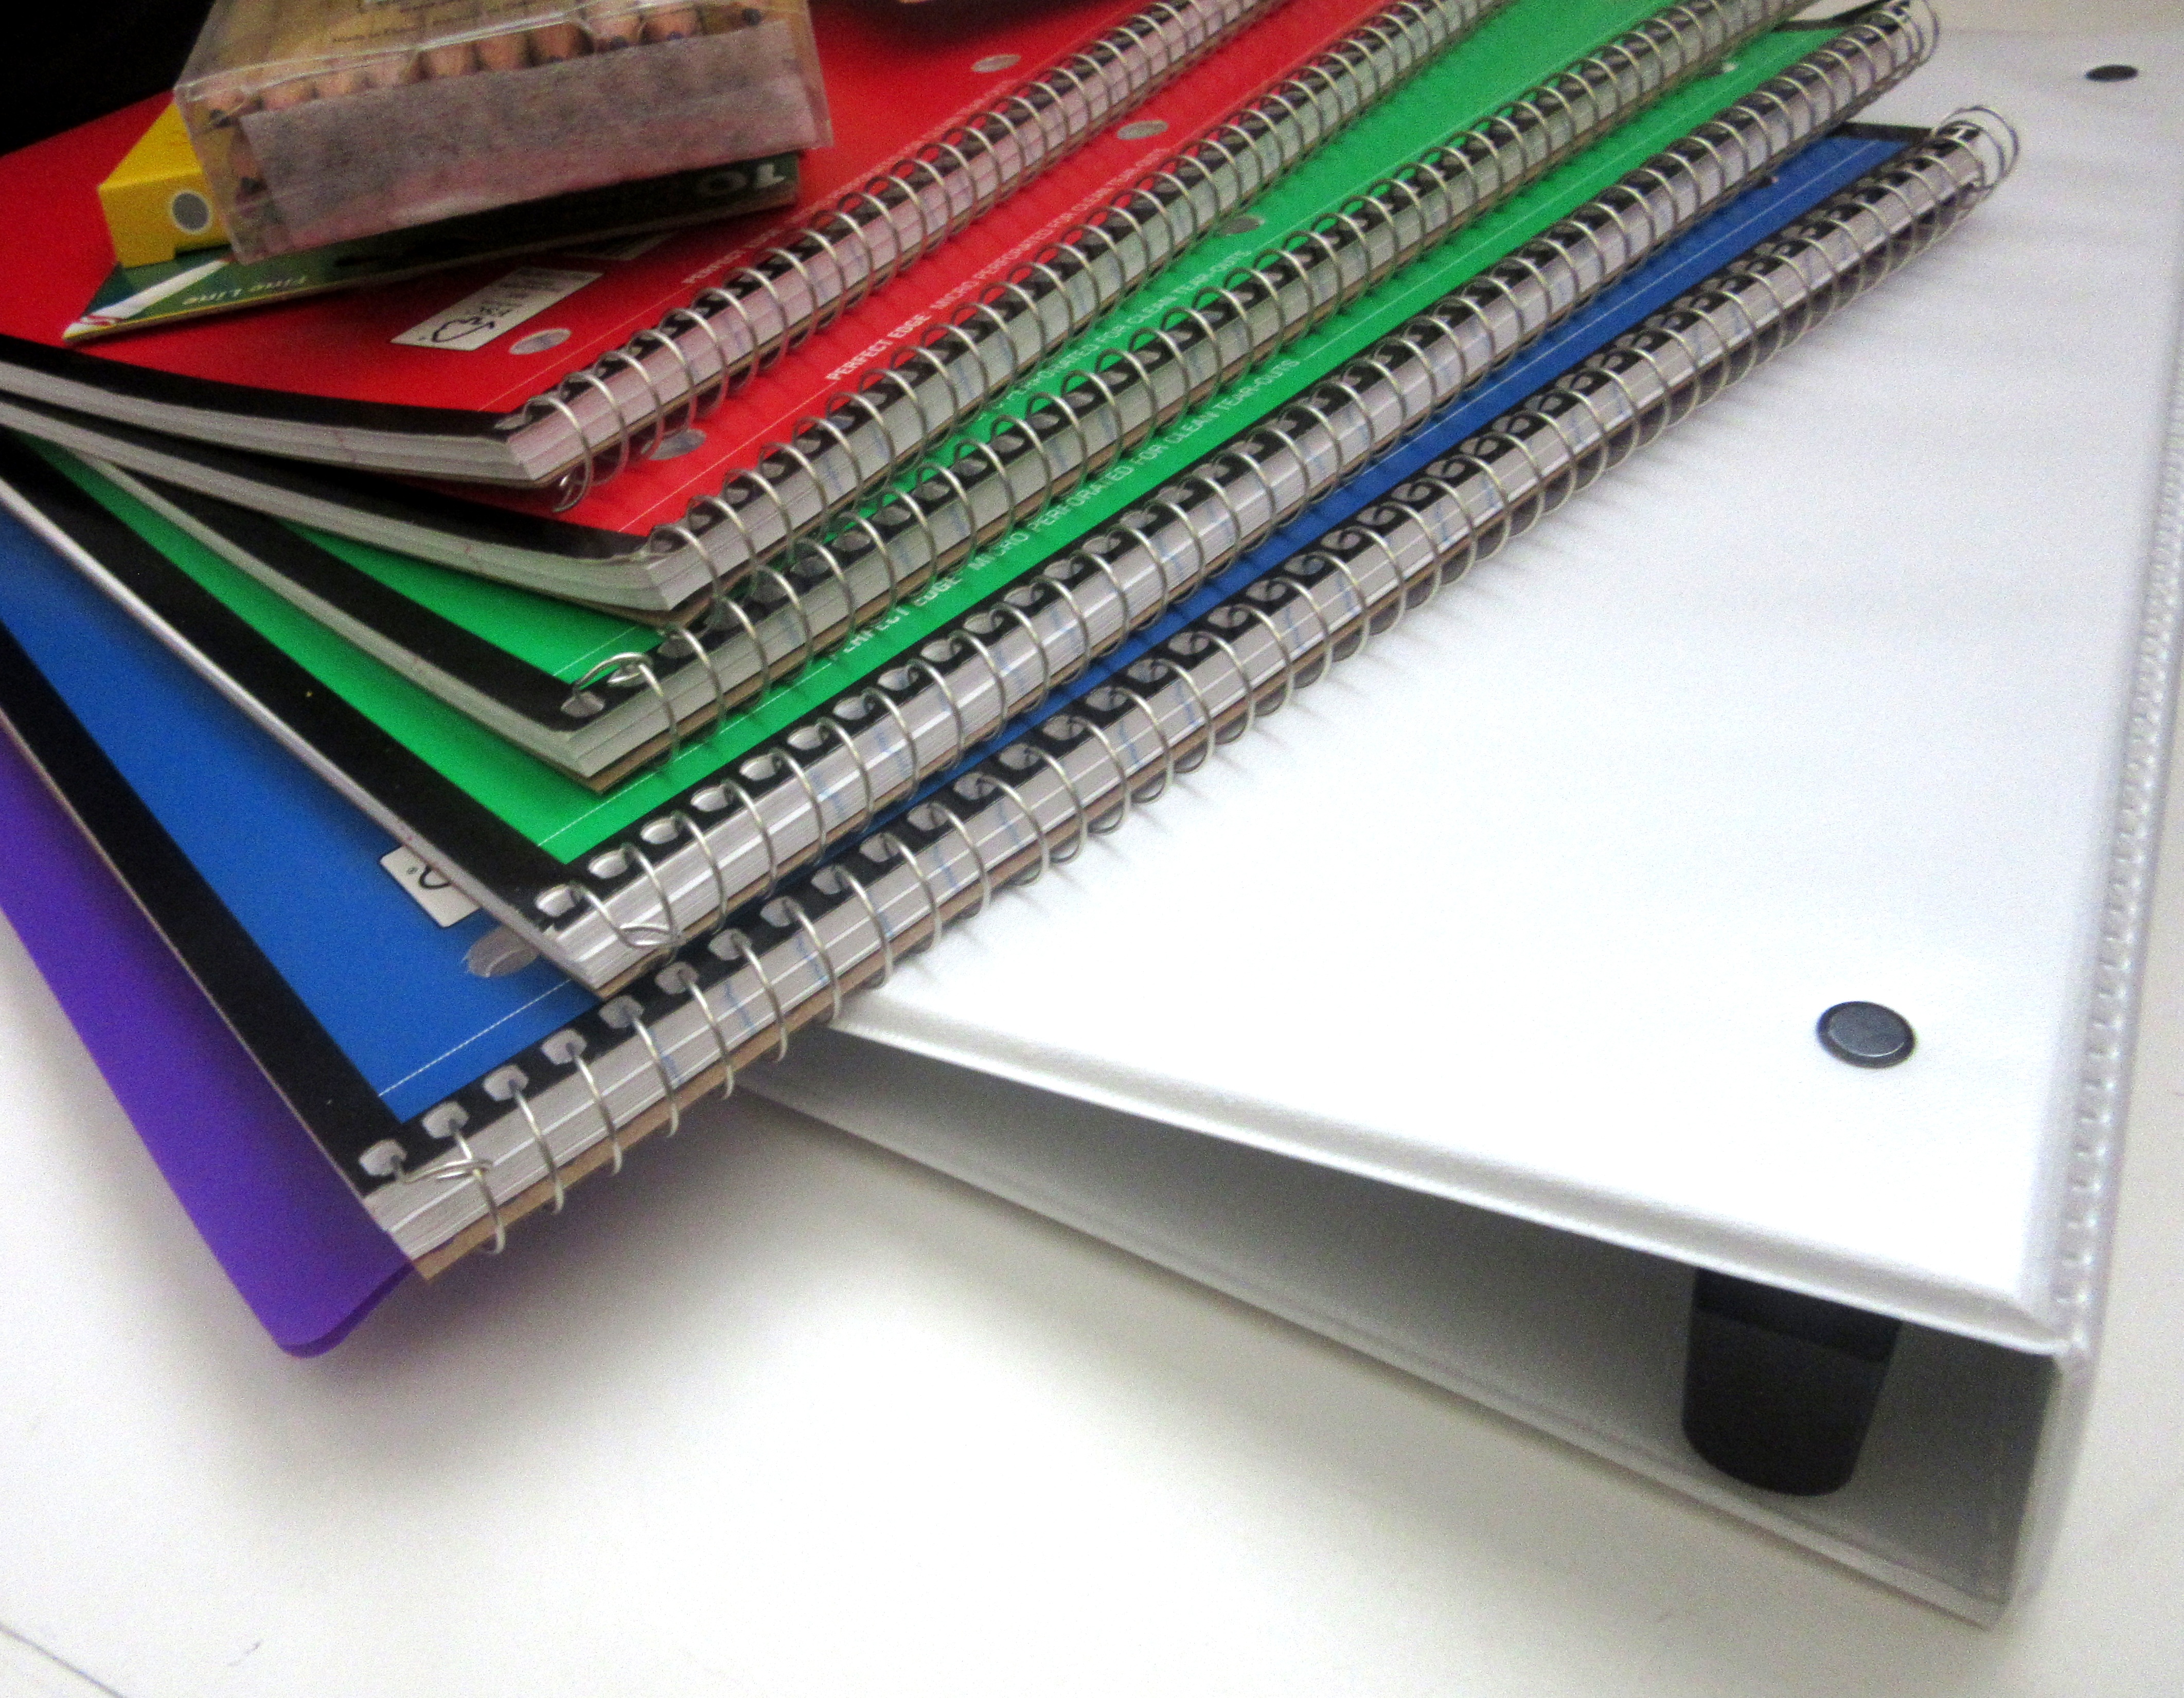
spiral, education, brand, cash, study, tools, school, learn, studying, supplies, document, pencils, spirals, school supplies, educate, personal computer hardware